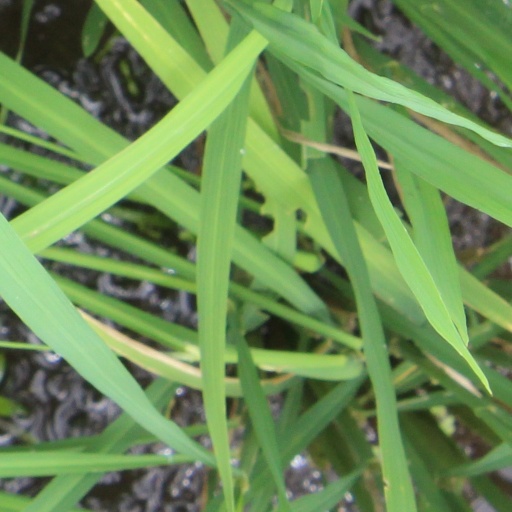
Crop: rice